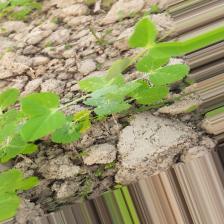
Label: Powdery Mildew